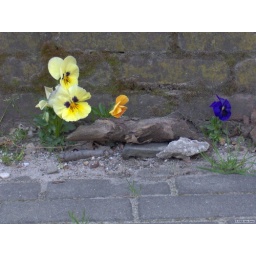
Between a wall and the pavement I found these flowers, at the Twekkelerweg in Hengelo.